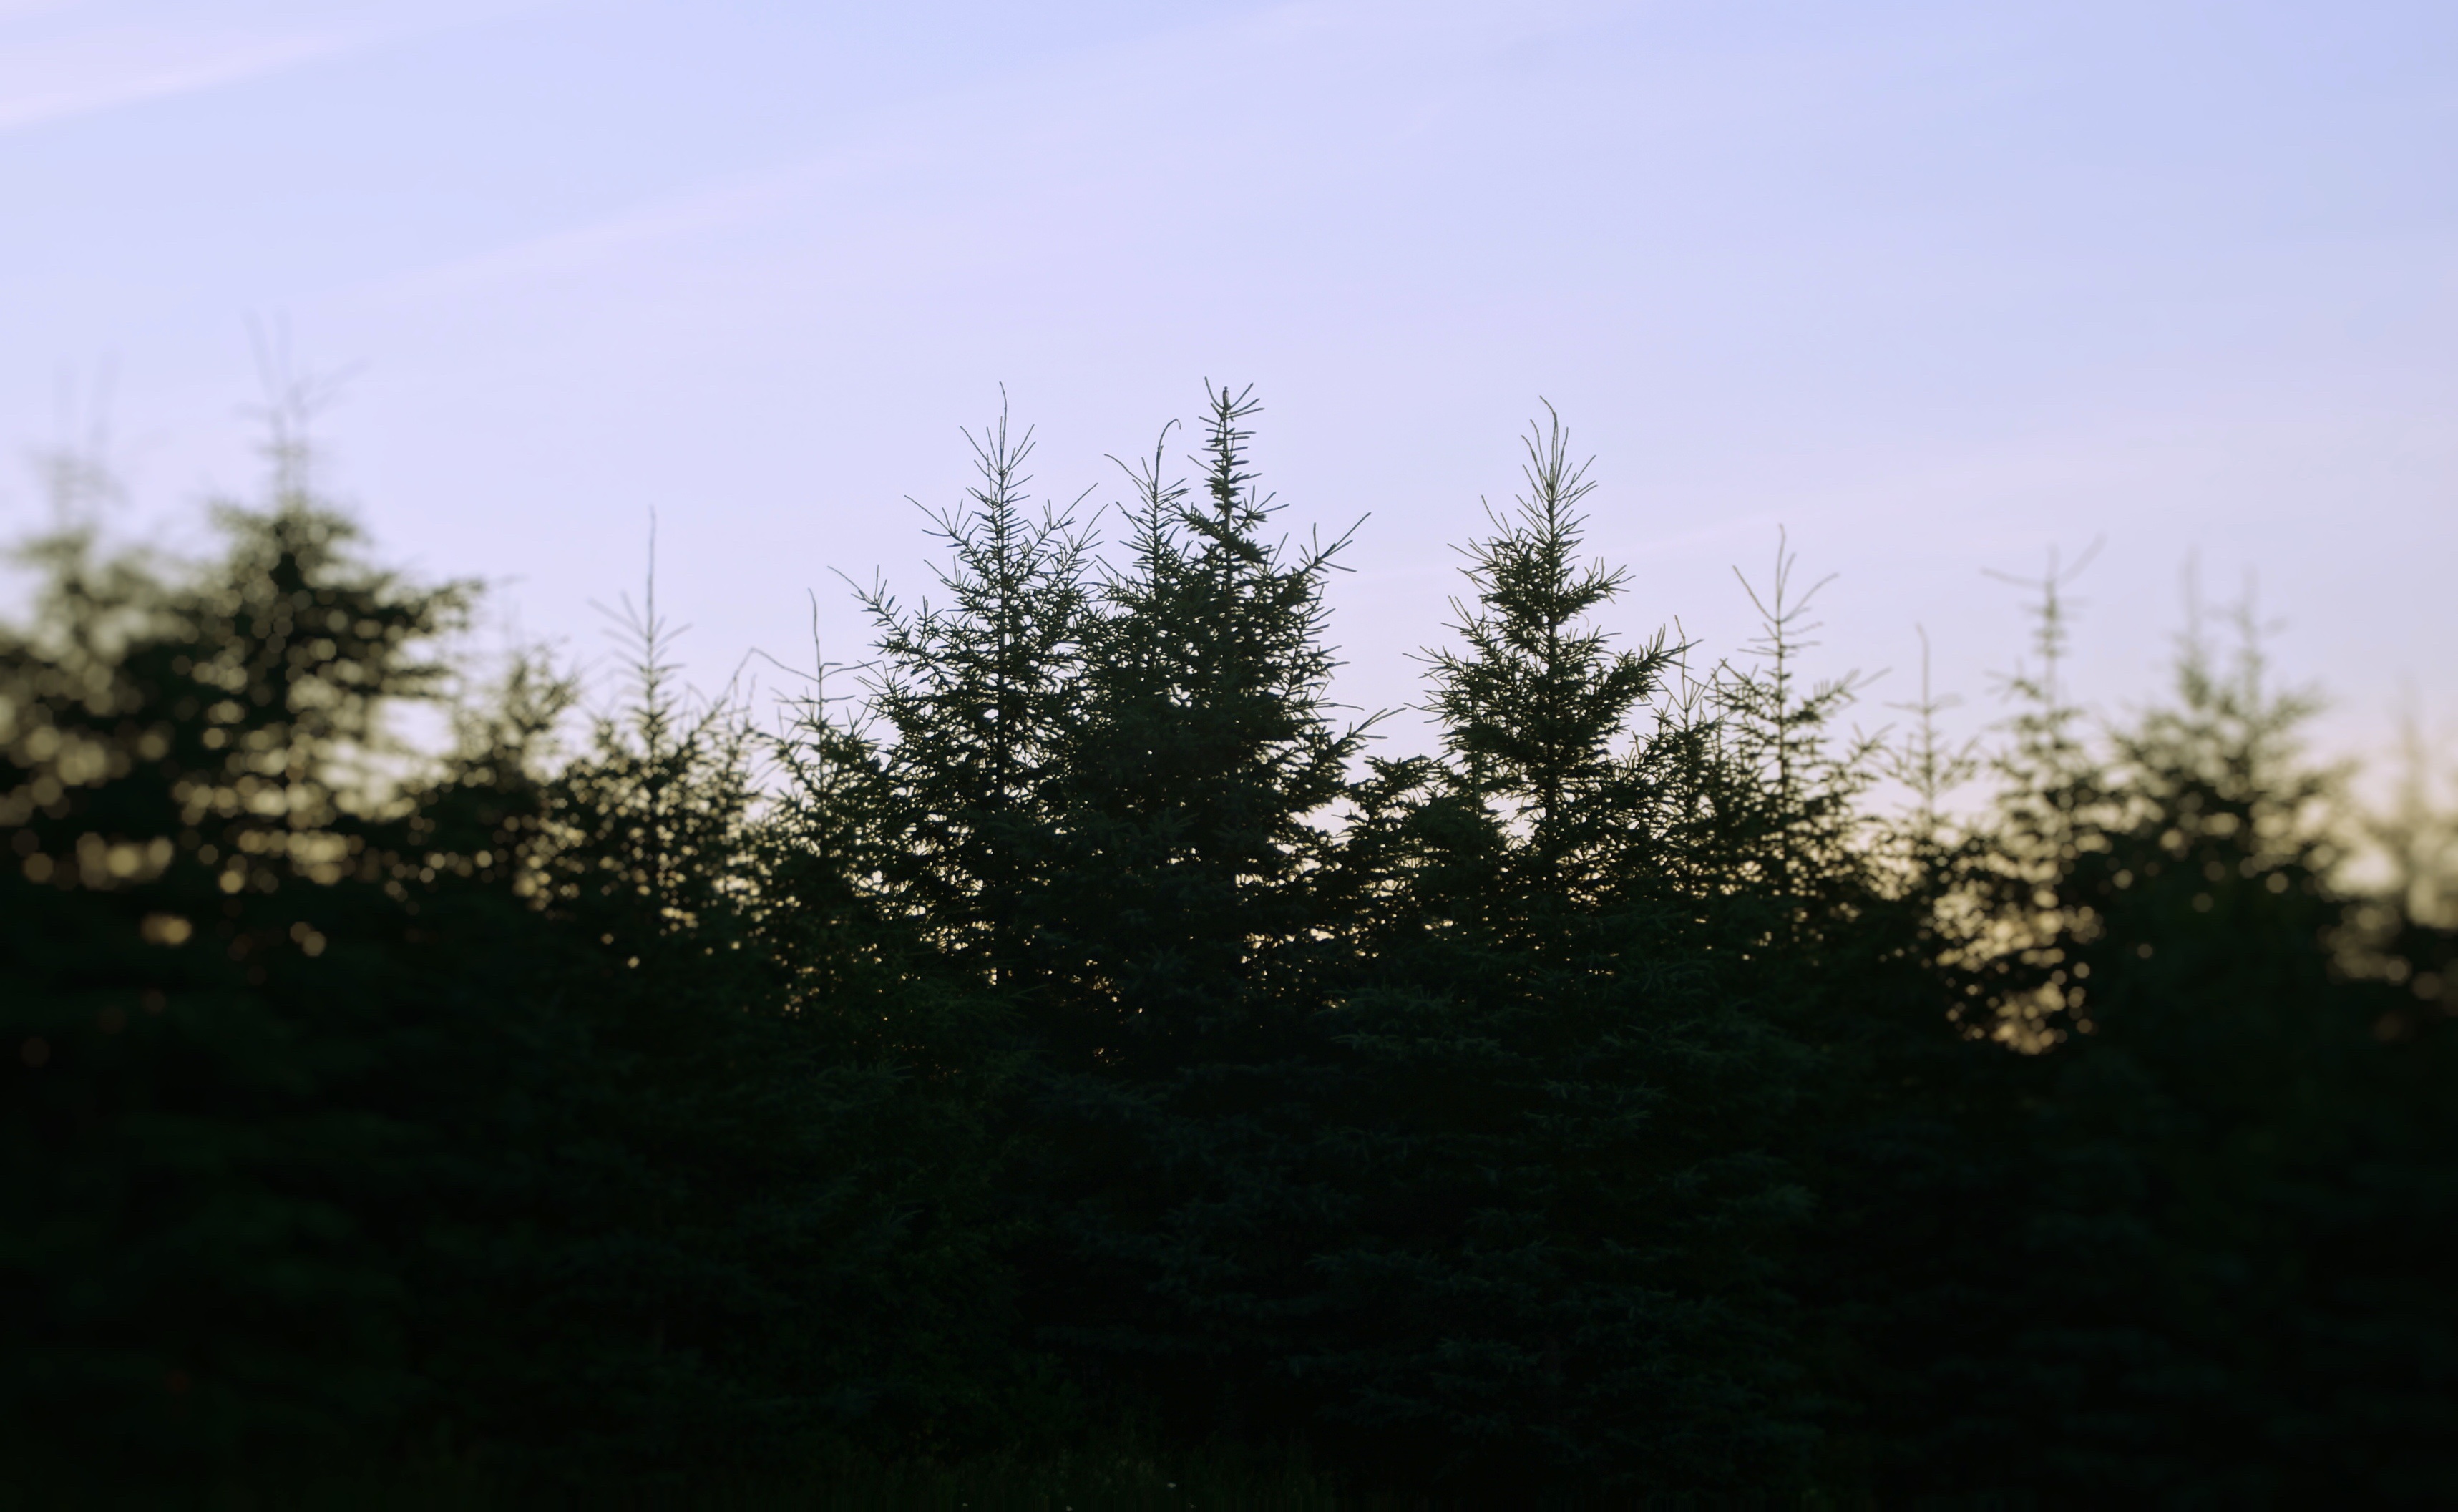
tree, nature, forest, grass, branch, light, cloud, sky, sunlight, morning, leaf, dawn, dusk, evening, ecosystem, atmospheric phenomenon, woody plant